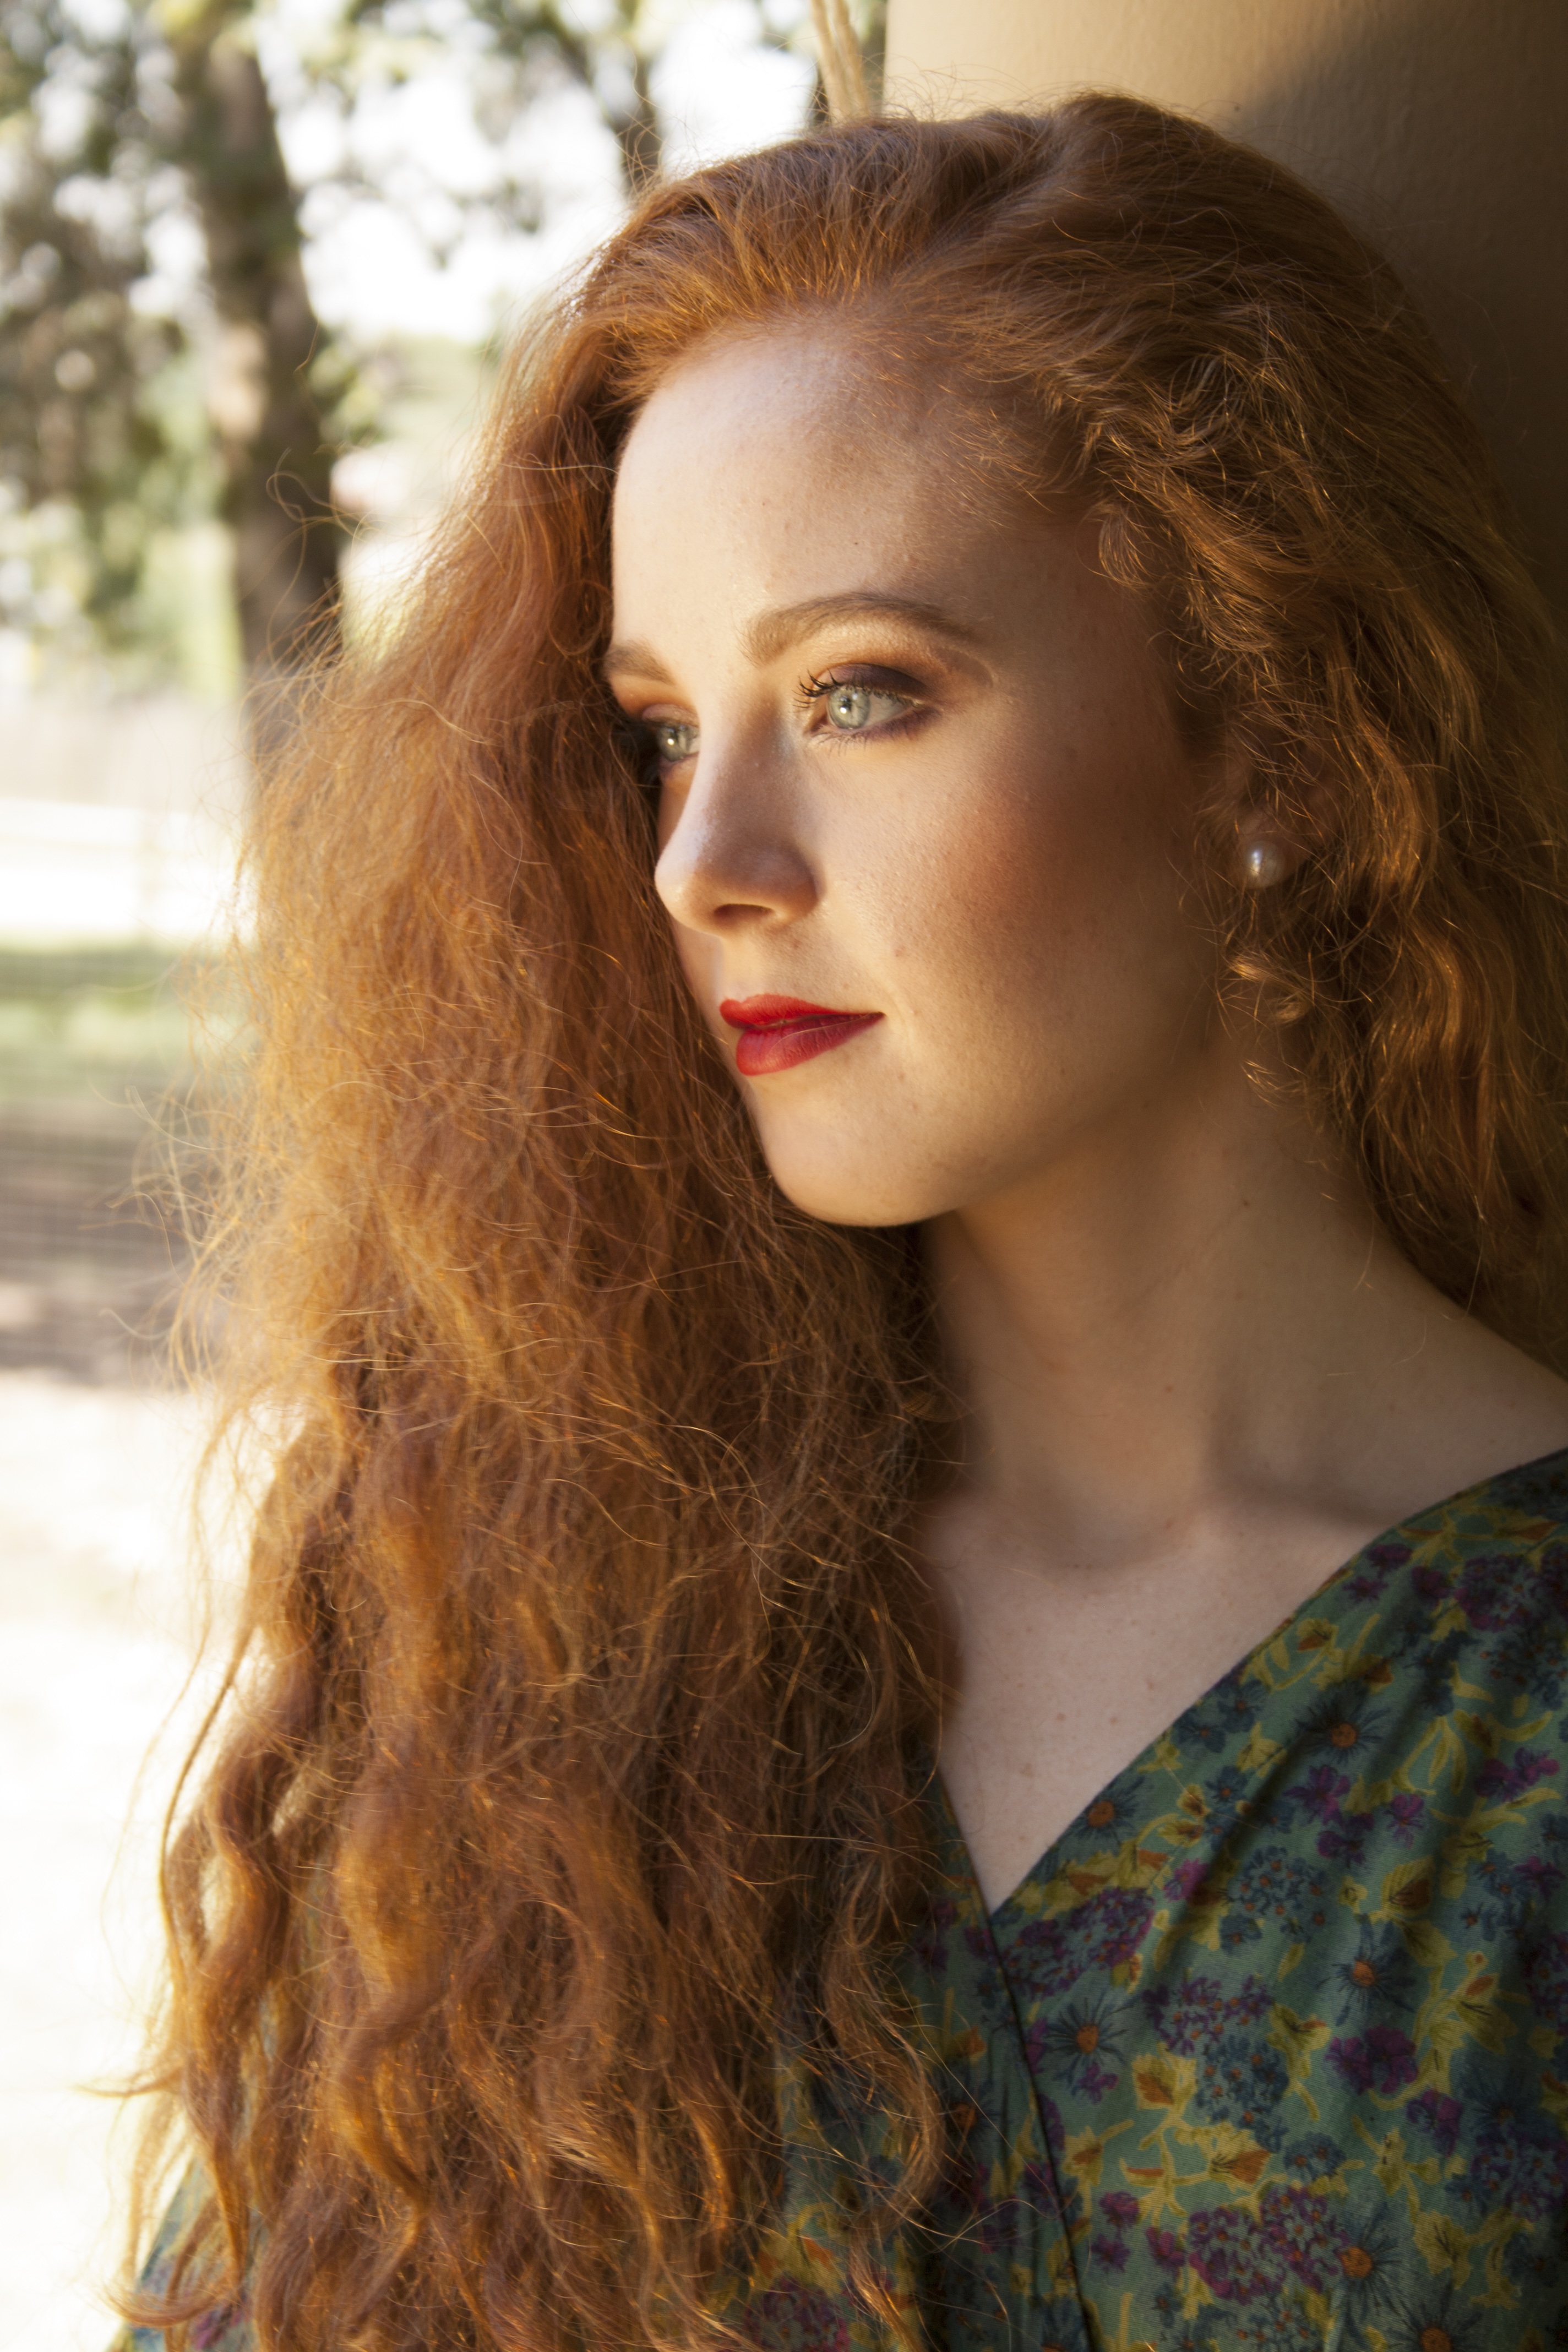
girl, woman, hair, portrait, model, red, fashion, lady, hairstyle, long hair, red hair, face, eye, head, beauty, blond, curly, photo shoot, brown hair, portrait photography, hair coloring, human hair color